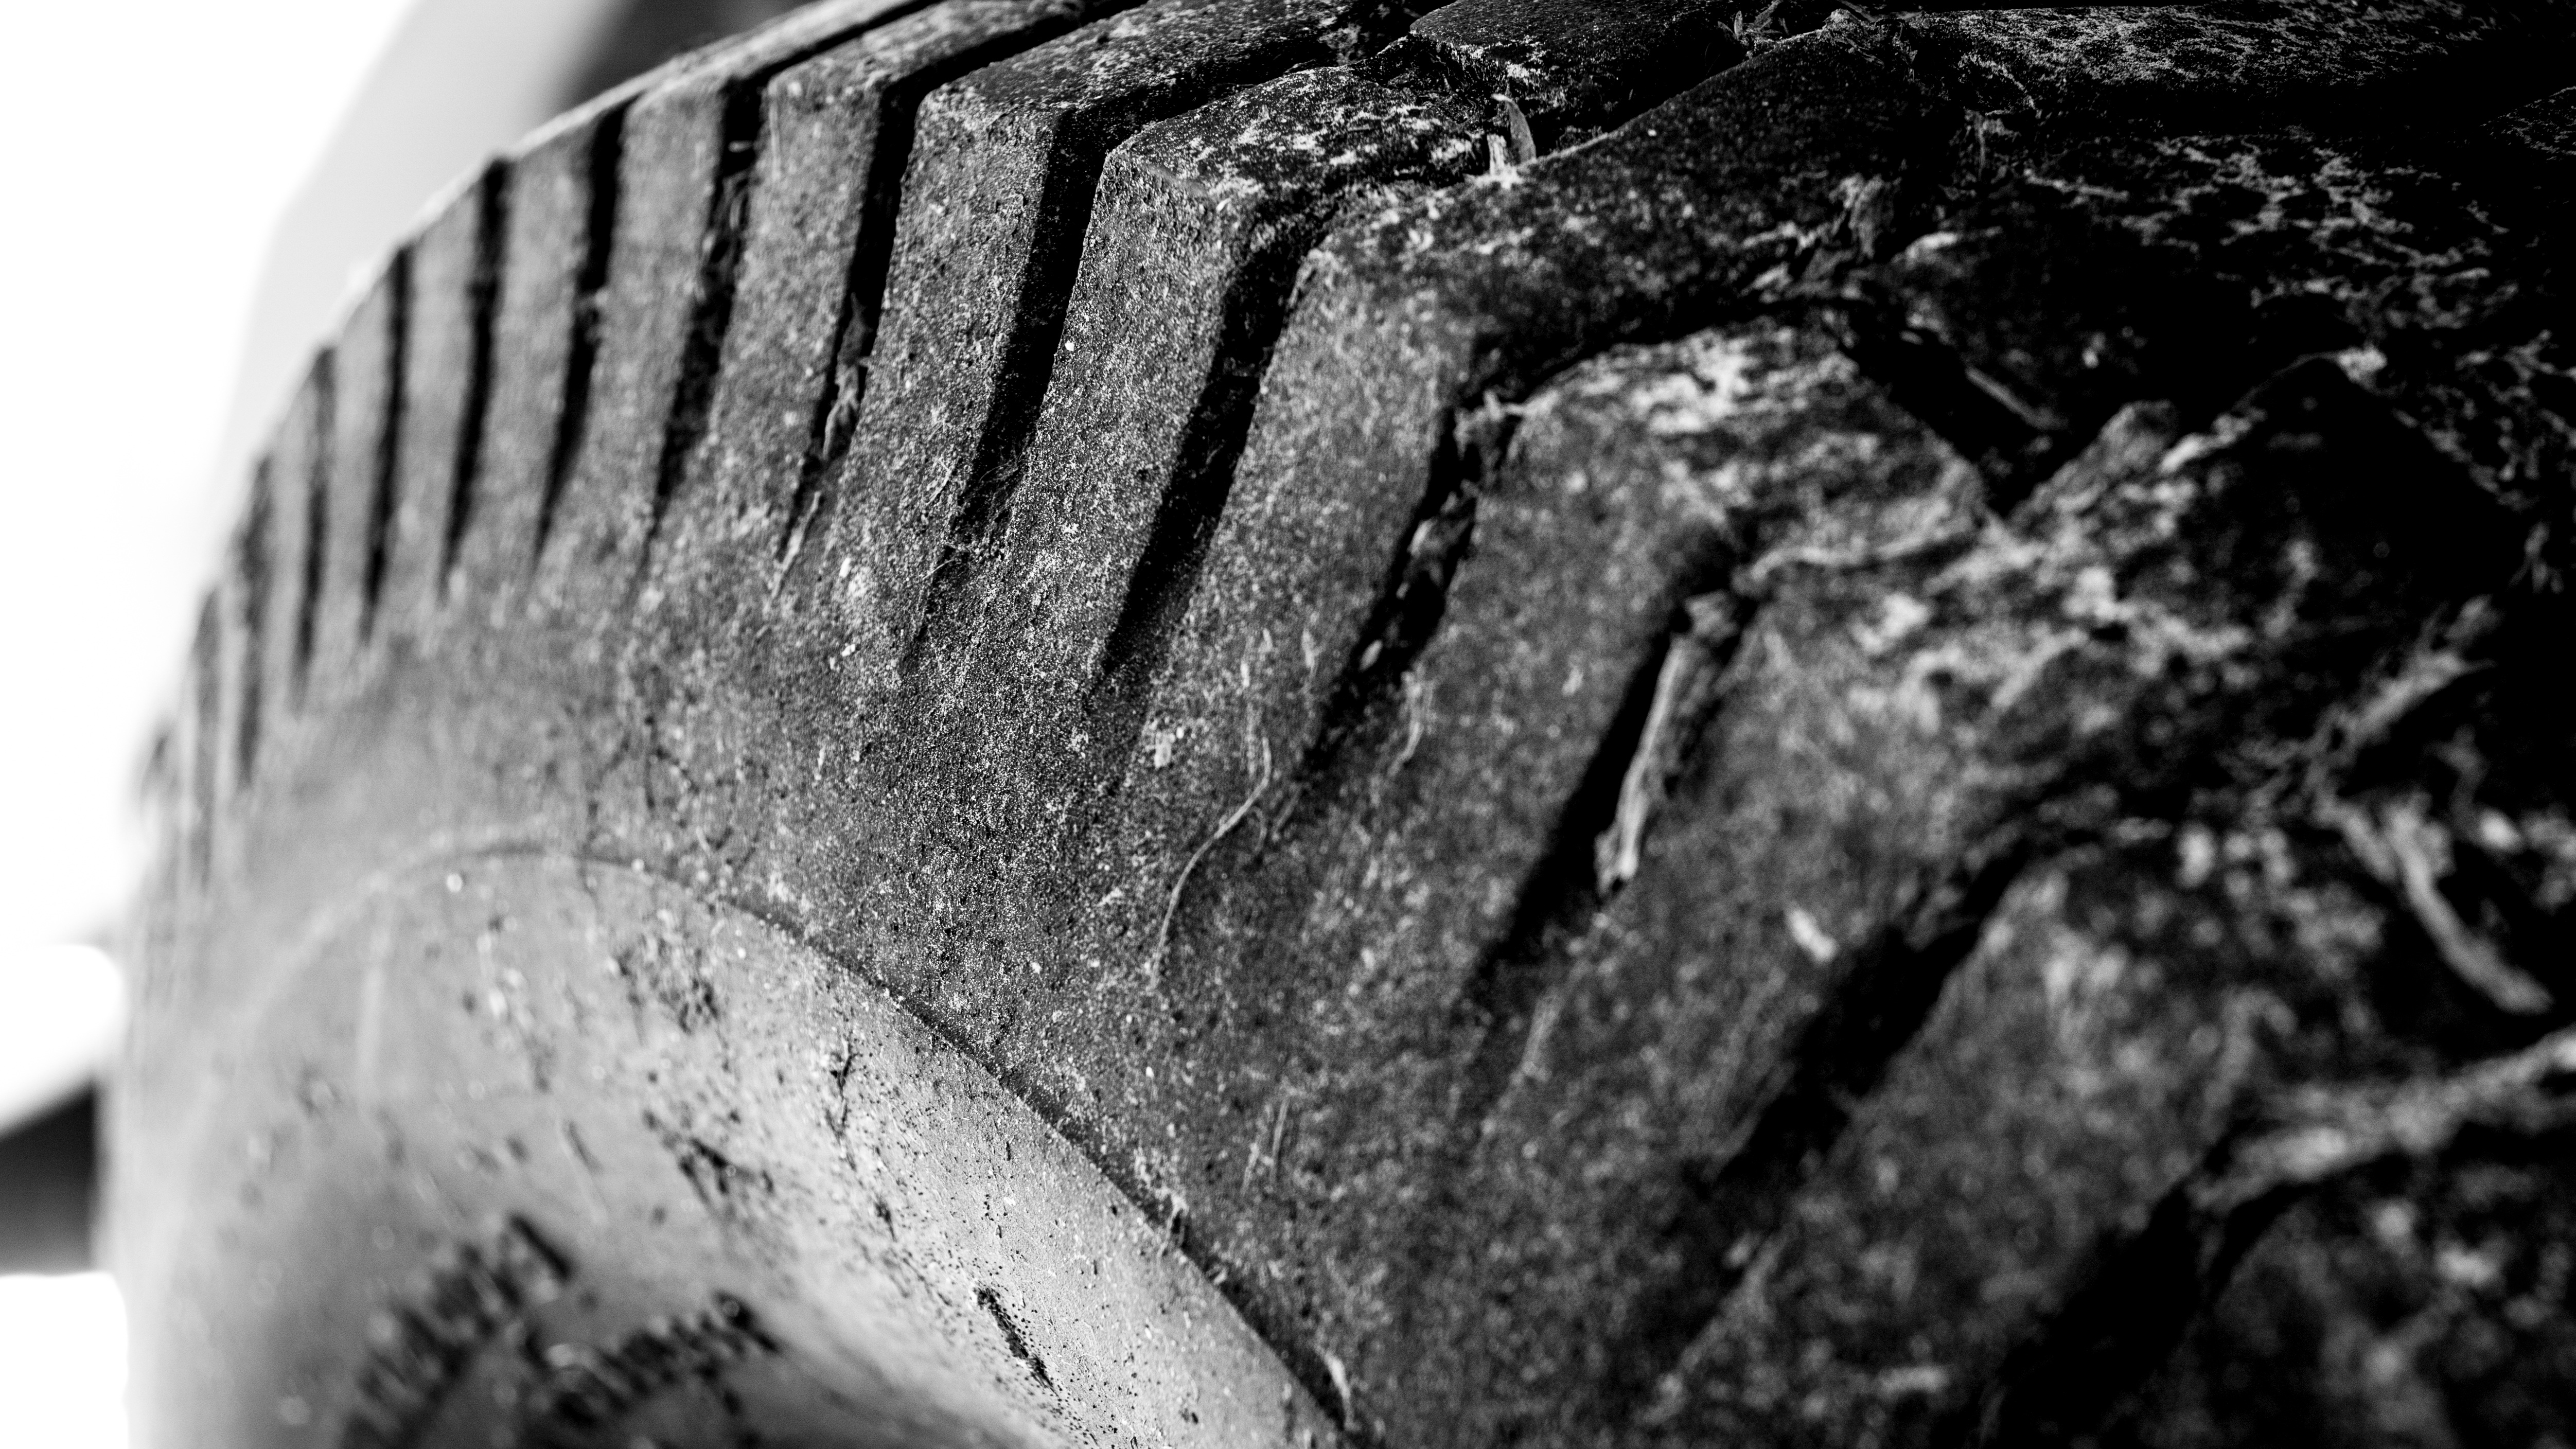
black and white, photography, soil, black, monochrome, material, tire, close up, macro photography, tread, monochrome photography, automotive tire